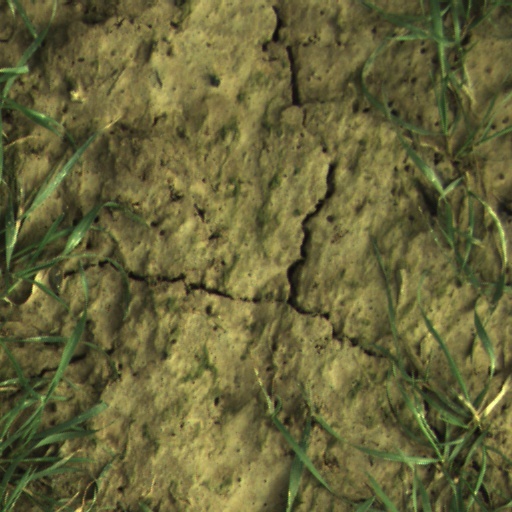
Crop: wheat